Livingston, West Lothian

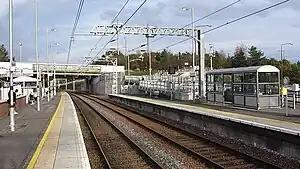
Livingston North after the completion of the Airdrie-Bathgate Rail Link.

Livingston town centre sits on the southern edge of the Almond Valley and provides shops and services for the surrounding area. It is bounded by a ring road to the east and has been purposely planned, distinguishing it from many other town centres. Howden Park is located immediately north of the town centre and adjoins Howden House, an 18th-century house which contains an arts centre and private housing. The south western edge of the town centre is dominated by retail parks. Livingston's town centre also contains a large number of offices. Private sector offices are also concentrated at the eastern and western edges of the town centre and along the Almondvale Boulevard. Other facilities in the town centre include: hotels, a swimming pool and local authority gym, and restaurants and pubs. Almondvale Football Stadium and West Lothian College are located at the north western edge of the town centre.